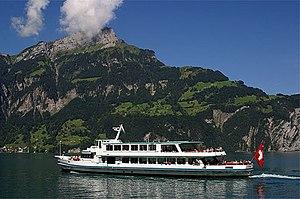
La SGV Schifffahrtsgesellschaft des Vierwaldstättersees est une compagnie maritime suisse qui exploite des bateaux de passagers sur le lac des Quatre-Cantons, en Suisse centrale.